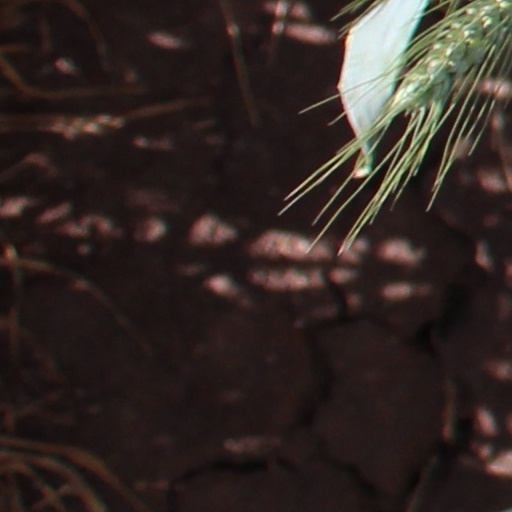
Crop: wheat